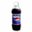
Label: bottle